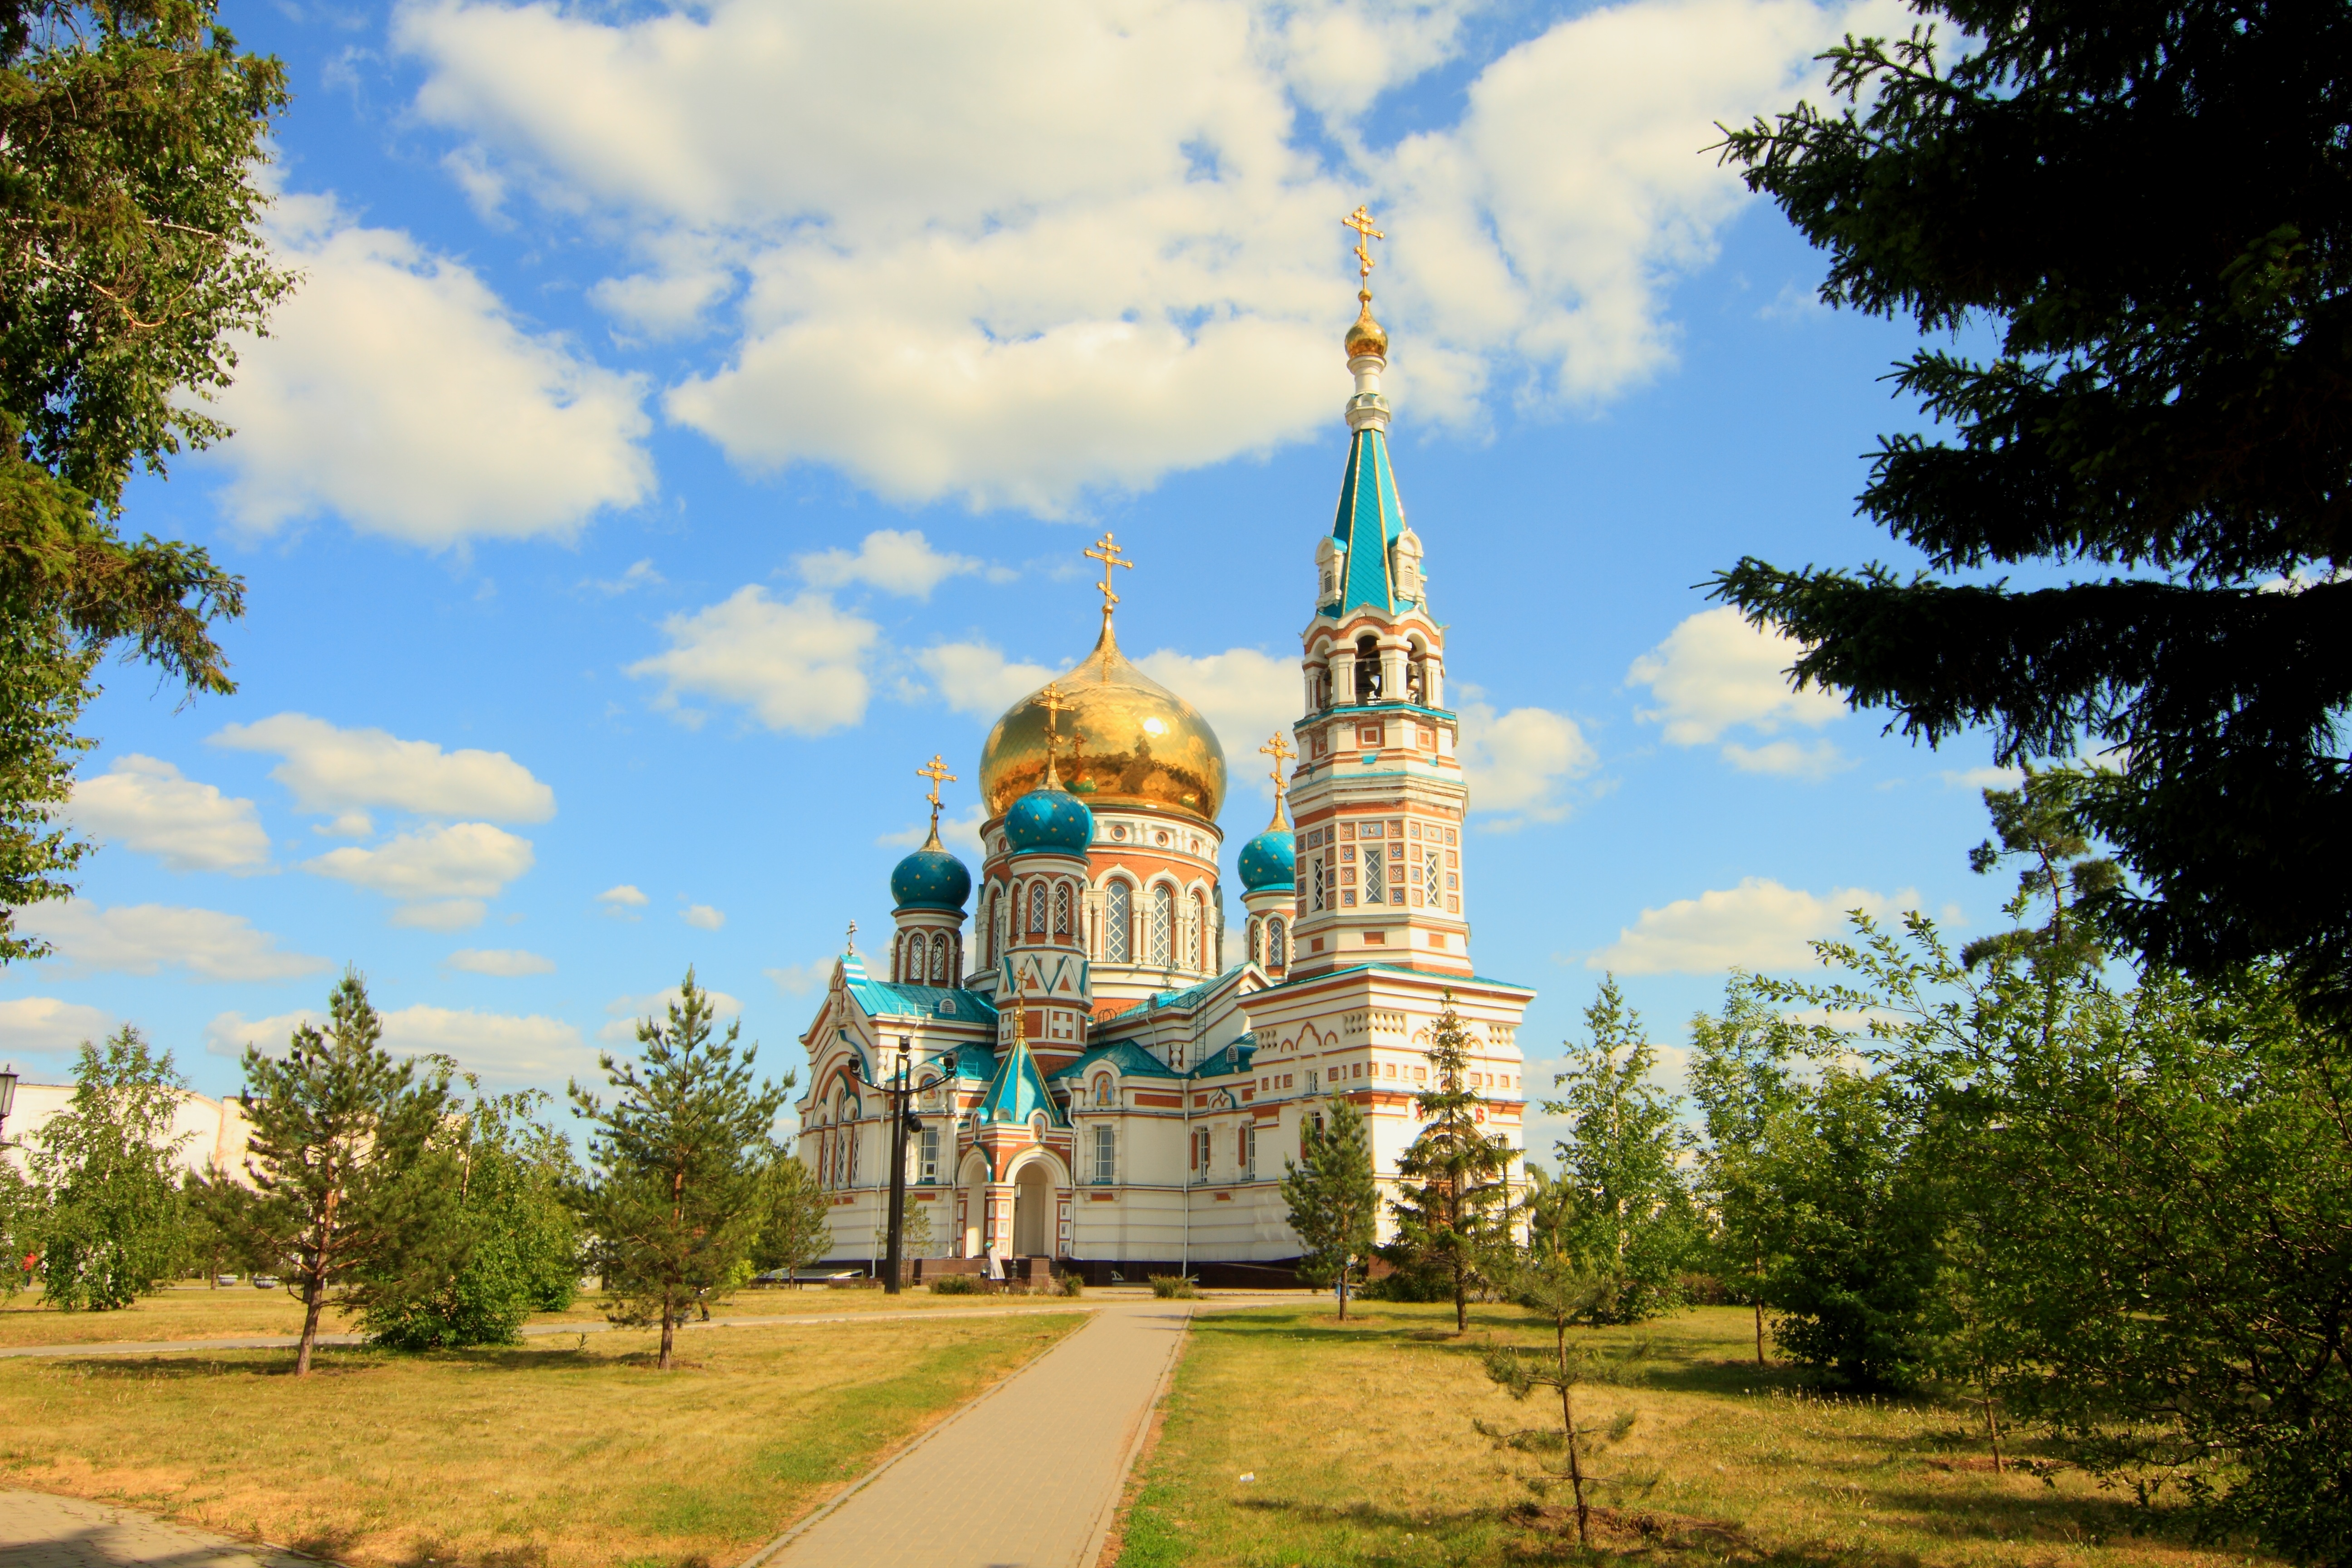
architecture, building, chateau, tower, park, religion, landmark, church, cathedral, chapel, place of worship, temple, monastery, christianity, dome, estate, russia, omsk, showplace